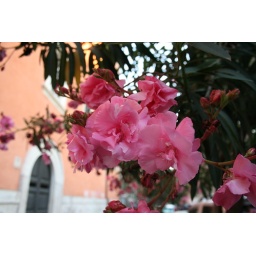
Pink flowers in tree